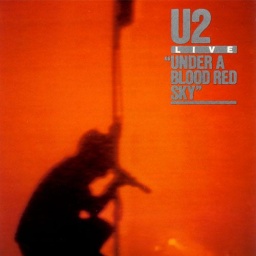
U2 1983 under a blood red sky